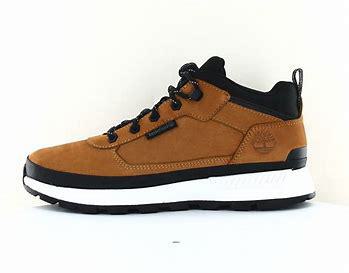
Brand: Timberland
Model: Field